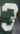
Number: 3